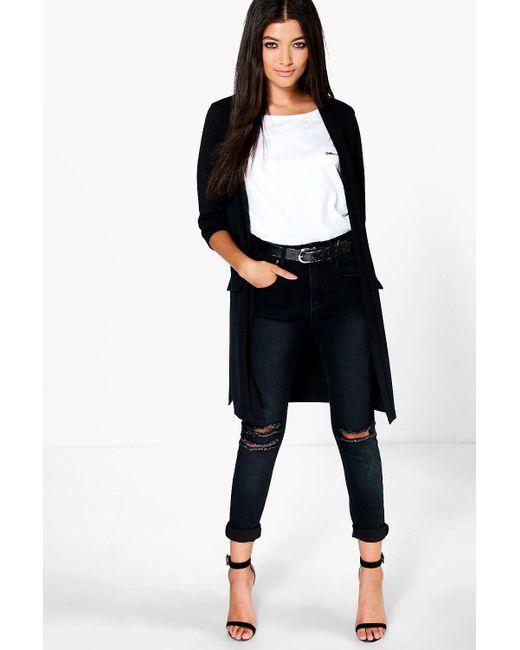
schwarzer langer Mantel, weißes lässiges T-Shirt, schwarze Skinny Distressed Freizeithose mit Gürtel